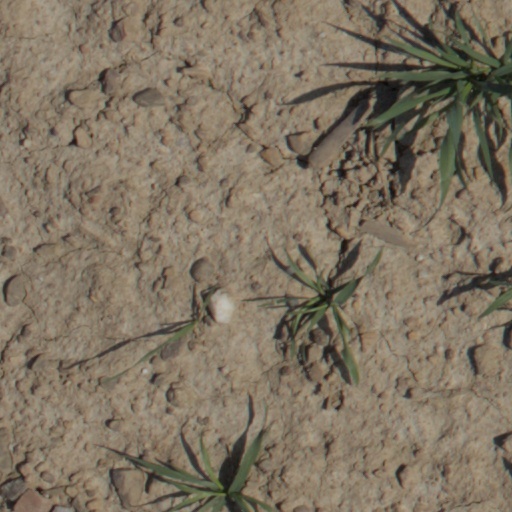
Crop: wheat